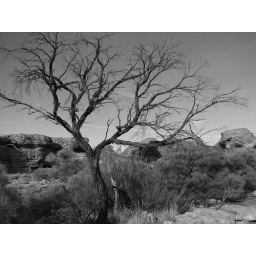
Different view of Australia's Red Centre, this one in black and white giving the place a ghostly feel...